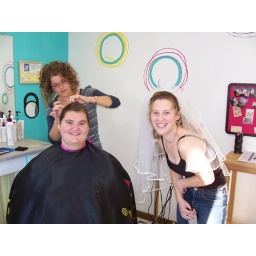
That's me in the chair and my sister in the veil - her hair was so cute - mine was too lol